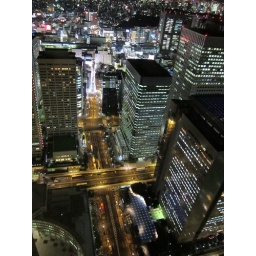
Observation tower in the government building